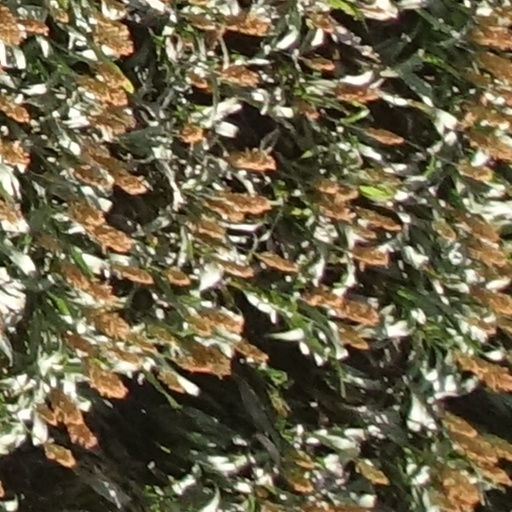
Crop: sorghum